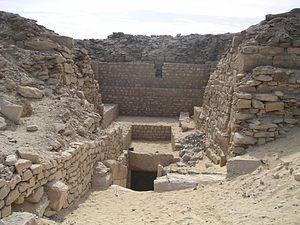
Niouserrê Ini est le sixième souverain de la Vᵉ dynastie pendant l'Ancien Empire. Il régna aux alentours du XXVᵉ siècle avant notre ère. Niouserrê était le fils cadet du roi Néferirkarê et de la reine Khentkaous II, et le frère du roi éphémère Néferefrê. Il a peut-être succédé directement à son frère, comme l'indiquent des sources historiques beaucoup plus récentes. Alternativement, Chepseskarê aurait pu régner entre les deux, comme le préconisait Miroslav Verner, mais seulement pour quelques semaines ou quelques mois tout au plus. La relation de Chepseskarê avec Néferefrê et Niouserrê reste très incertaine. Niouserrê fut à son tour remplacé par Menkaouhor, qui aurait pu être son neveu et un fils de Néferefrê.
La pyramide nᵒ 24 de Lepsius est une pyramide anonyme située à Abousir en Égypte et sans doute inachevée. Elle doit son nom à son découvreur l'égyptologue Karl Richard Lepsius qui la place au vingt-quatrième rang dans sa liste des pyramides d'Égypte.